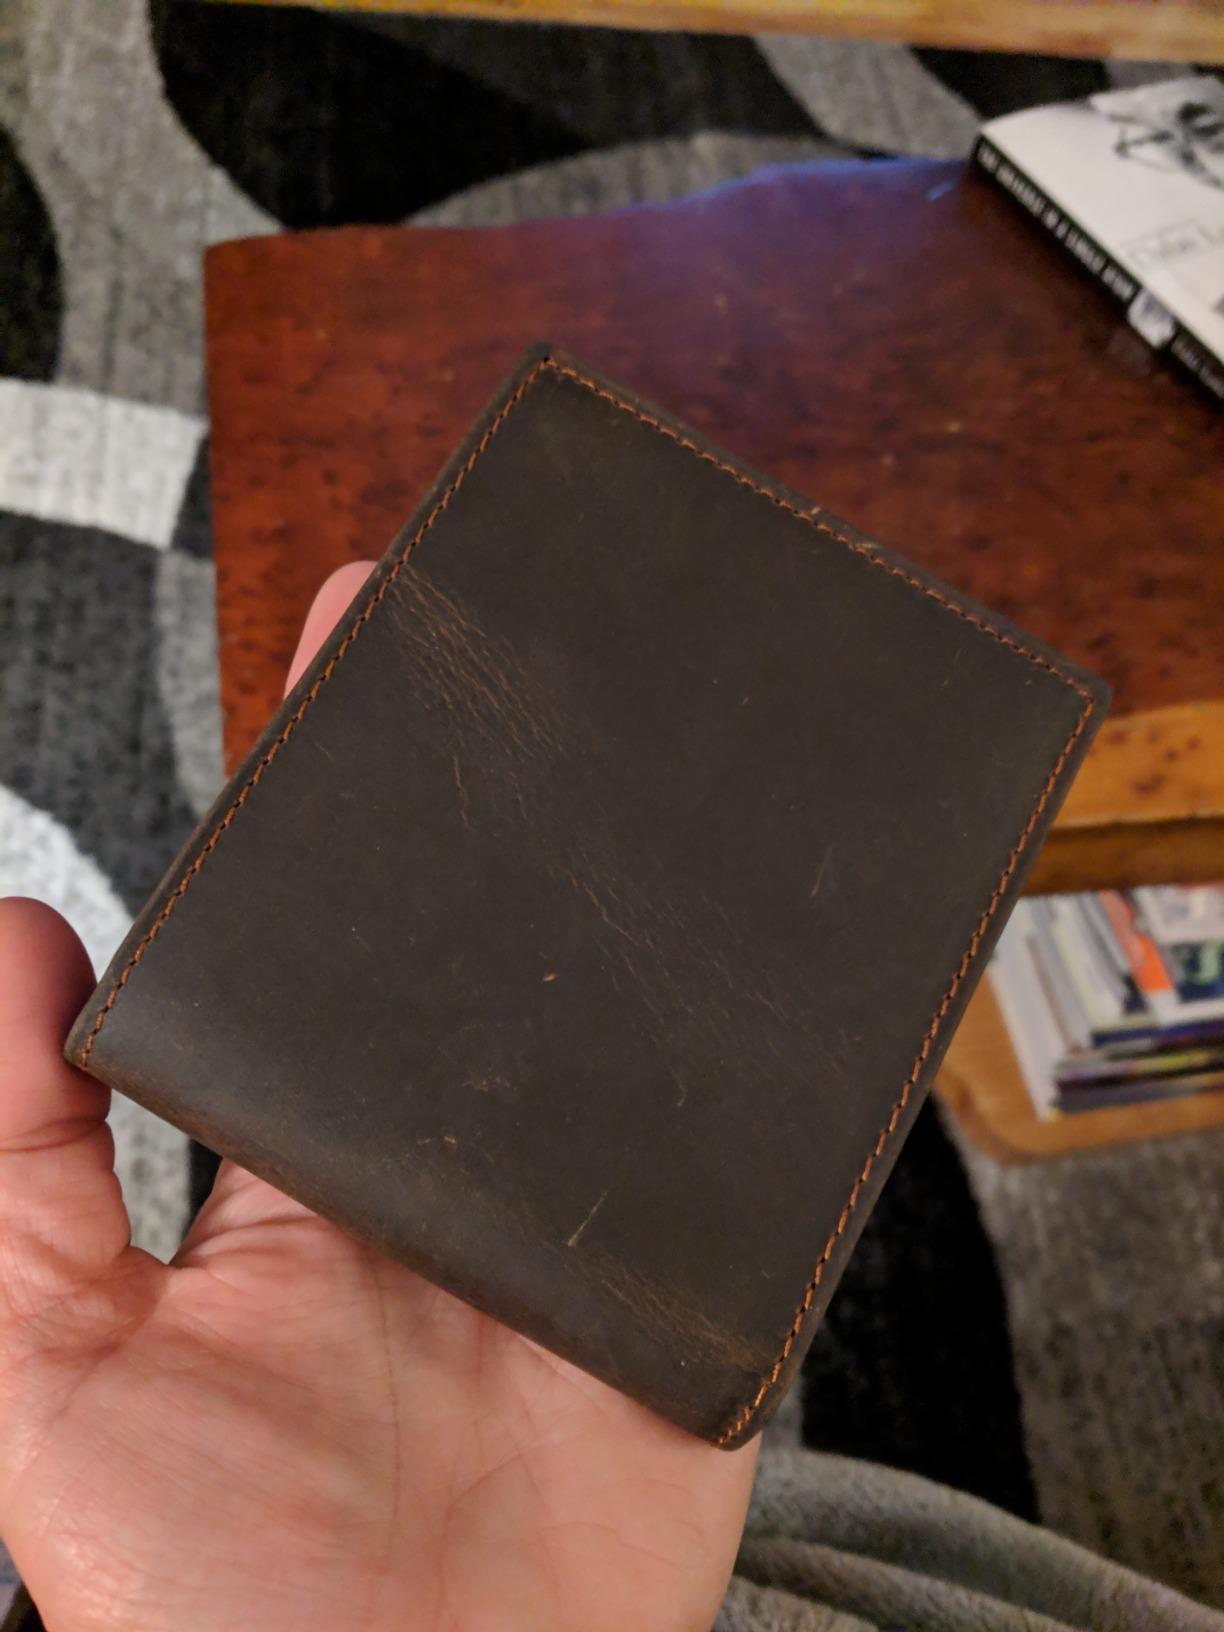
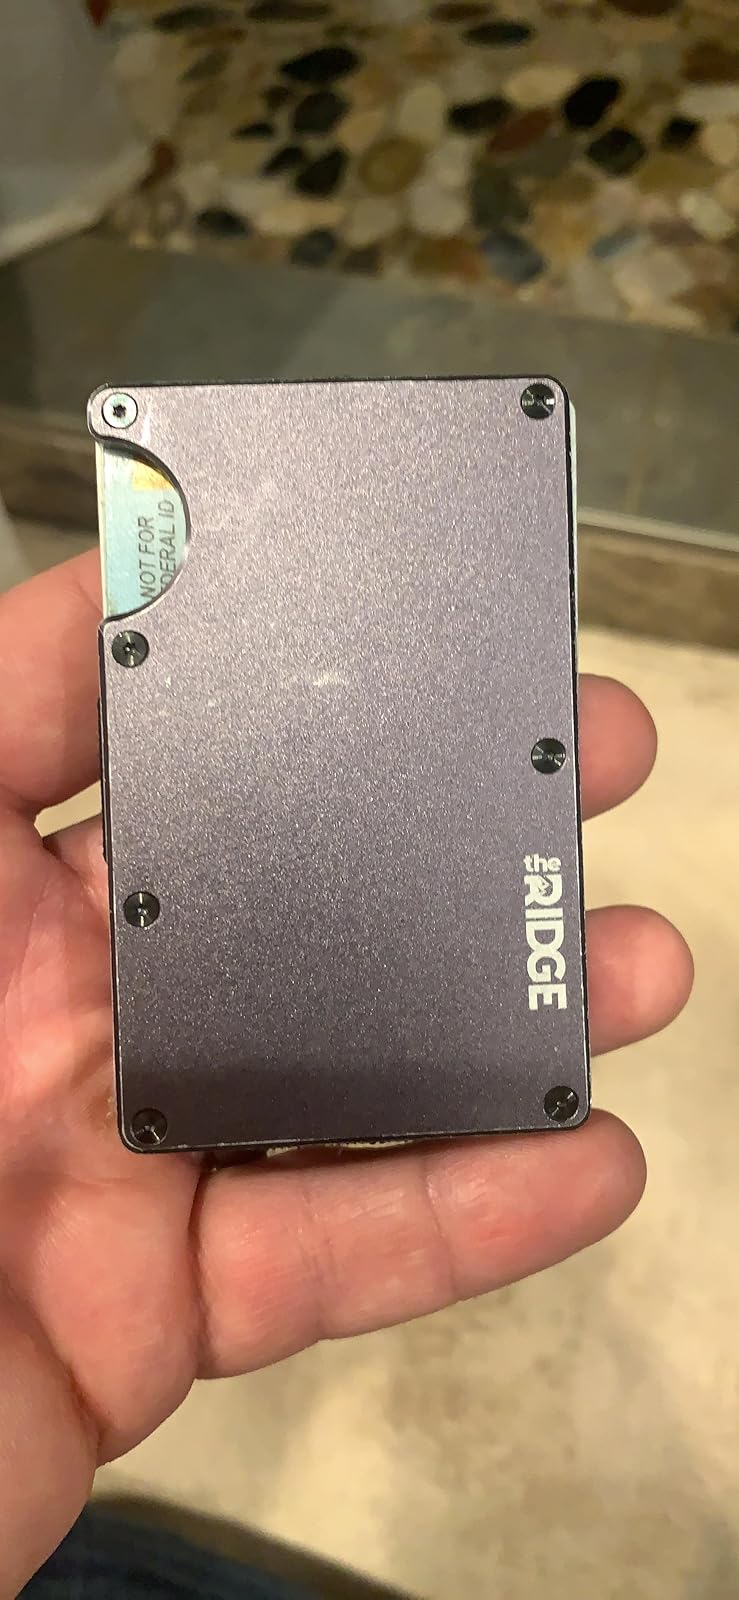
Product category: accessories_wallet
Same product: no